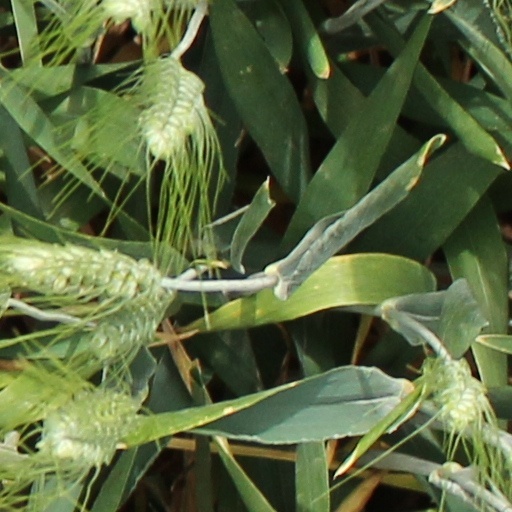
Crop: wheat